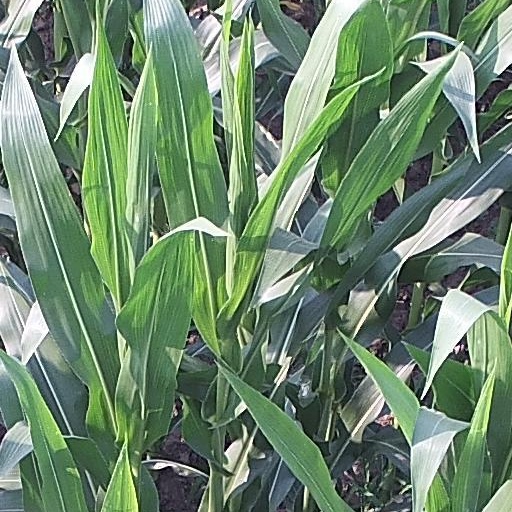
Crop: maize; corn